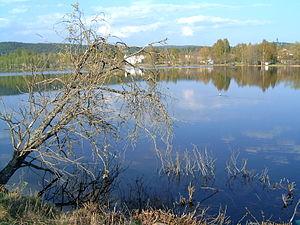
Falun, API /'fɑːlʉn/, est le chef-lieu de la Dalécarlie, dans le centre de la Suède. Elle compte 37 291 habitants en 2010. C'est aussi le chef-lieu de la commune de Falun.